Noma (disease)

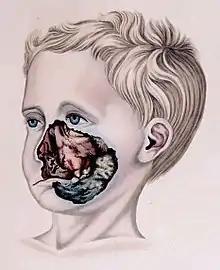
Noma (sketch from 1836)

Known in antiquity to such physicians as Hippocrates and Galen, noma was once reported around the world, including in Europe and the United States. The disease was well-known in the Netherlands in the 1500s and 1600s. The first clinical description of noma was in 1595 by a Dutch man, . Dutch surgeon Cornelis van de Voorde first used the term "noma" to describe the disease in 1680. A European scientist, Gabriel Lund, attributed noma to poverty, cramped living conditions, and malnutrition in 1765. English physician John Addington Symmonds linked the disease to previous infection with measles. The first surgical treatment for noma sequelae was performed in 1781. Surgical treatments for sequelae developed throughout the 1800s. In the late 1800s, scientists suspected that noma was caused by bacteria.